Uthmanic codex

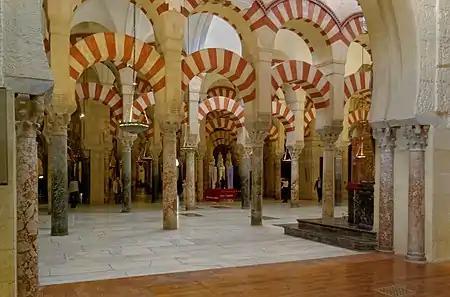
The Cordoba Mosque, where Uthman's personal Quran is said to have been kept in the house of his pulpit, from the third to the sixth century AH.

After the committee completed copying the Quran, Uthman ibn Affan sent copies to the Muslim world. He sent with each Quran those who know it's reading. He ordered Zayd ibn Thabit to read the Madani Quran reading and sent Abdullah ibn al-Sa'eb with the Meccan Quran reading, Mughira ibn Abi Shihab with the Levantine Quran reading, and Abu Abdulrahman al-Sulami with the Kufic Quran reading, and Amer ibn Abdul Qais with Basra Quran reading. Muslims in every country of Islam received the reading of their imam, and some of them devoted themselves to fine-tuning the readings until they became imams to whom people turned to. This is how these Qurans spread because the reliance on the transmission of the Quran is based on receiving it from the memory of men, trustworthy by trustworthy, and imam by imam, to Muhammad. Uthman chose trusted custodians and sent them to the Islamic countries and considered these Qurans as second originals. In order to document the Quran and unite Muslims, he sent to each region his Quran with those who agreed with its reading for the most part.